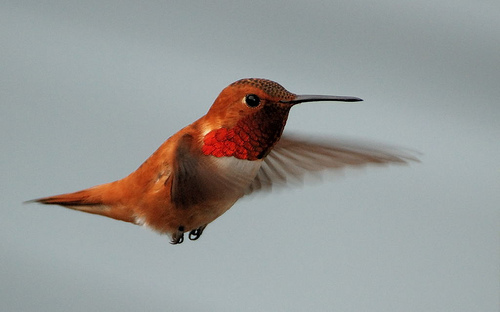
the bird has a long, skinny bill and black eyering.
this bird is red with white on its chest and has a long, pointy beak.
the bird has an orange crown and a long black bill.
a small sized bird that has a very long and narrow billbird with long, thin and sharp pointed beak, with black eye and feet, and dark brown throat, white belly and brownish white abdomen
this bird has wings that are brown and has a red throat
this bird has wings that are red and has a long bill
this particular bird has a belly that is red and orange
this bird has a long pointed black bill, with a orange back.
this bird has a red breast.
Species: Rufous Hummingbird